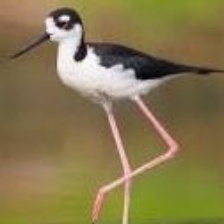
Species: BLACK NECKED STILT
Scientific name: HIMANTOPUS MEXICANUS